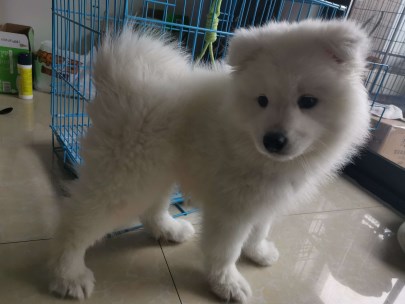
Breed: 2192-n000088-Samoyed